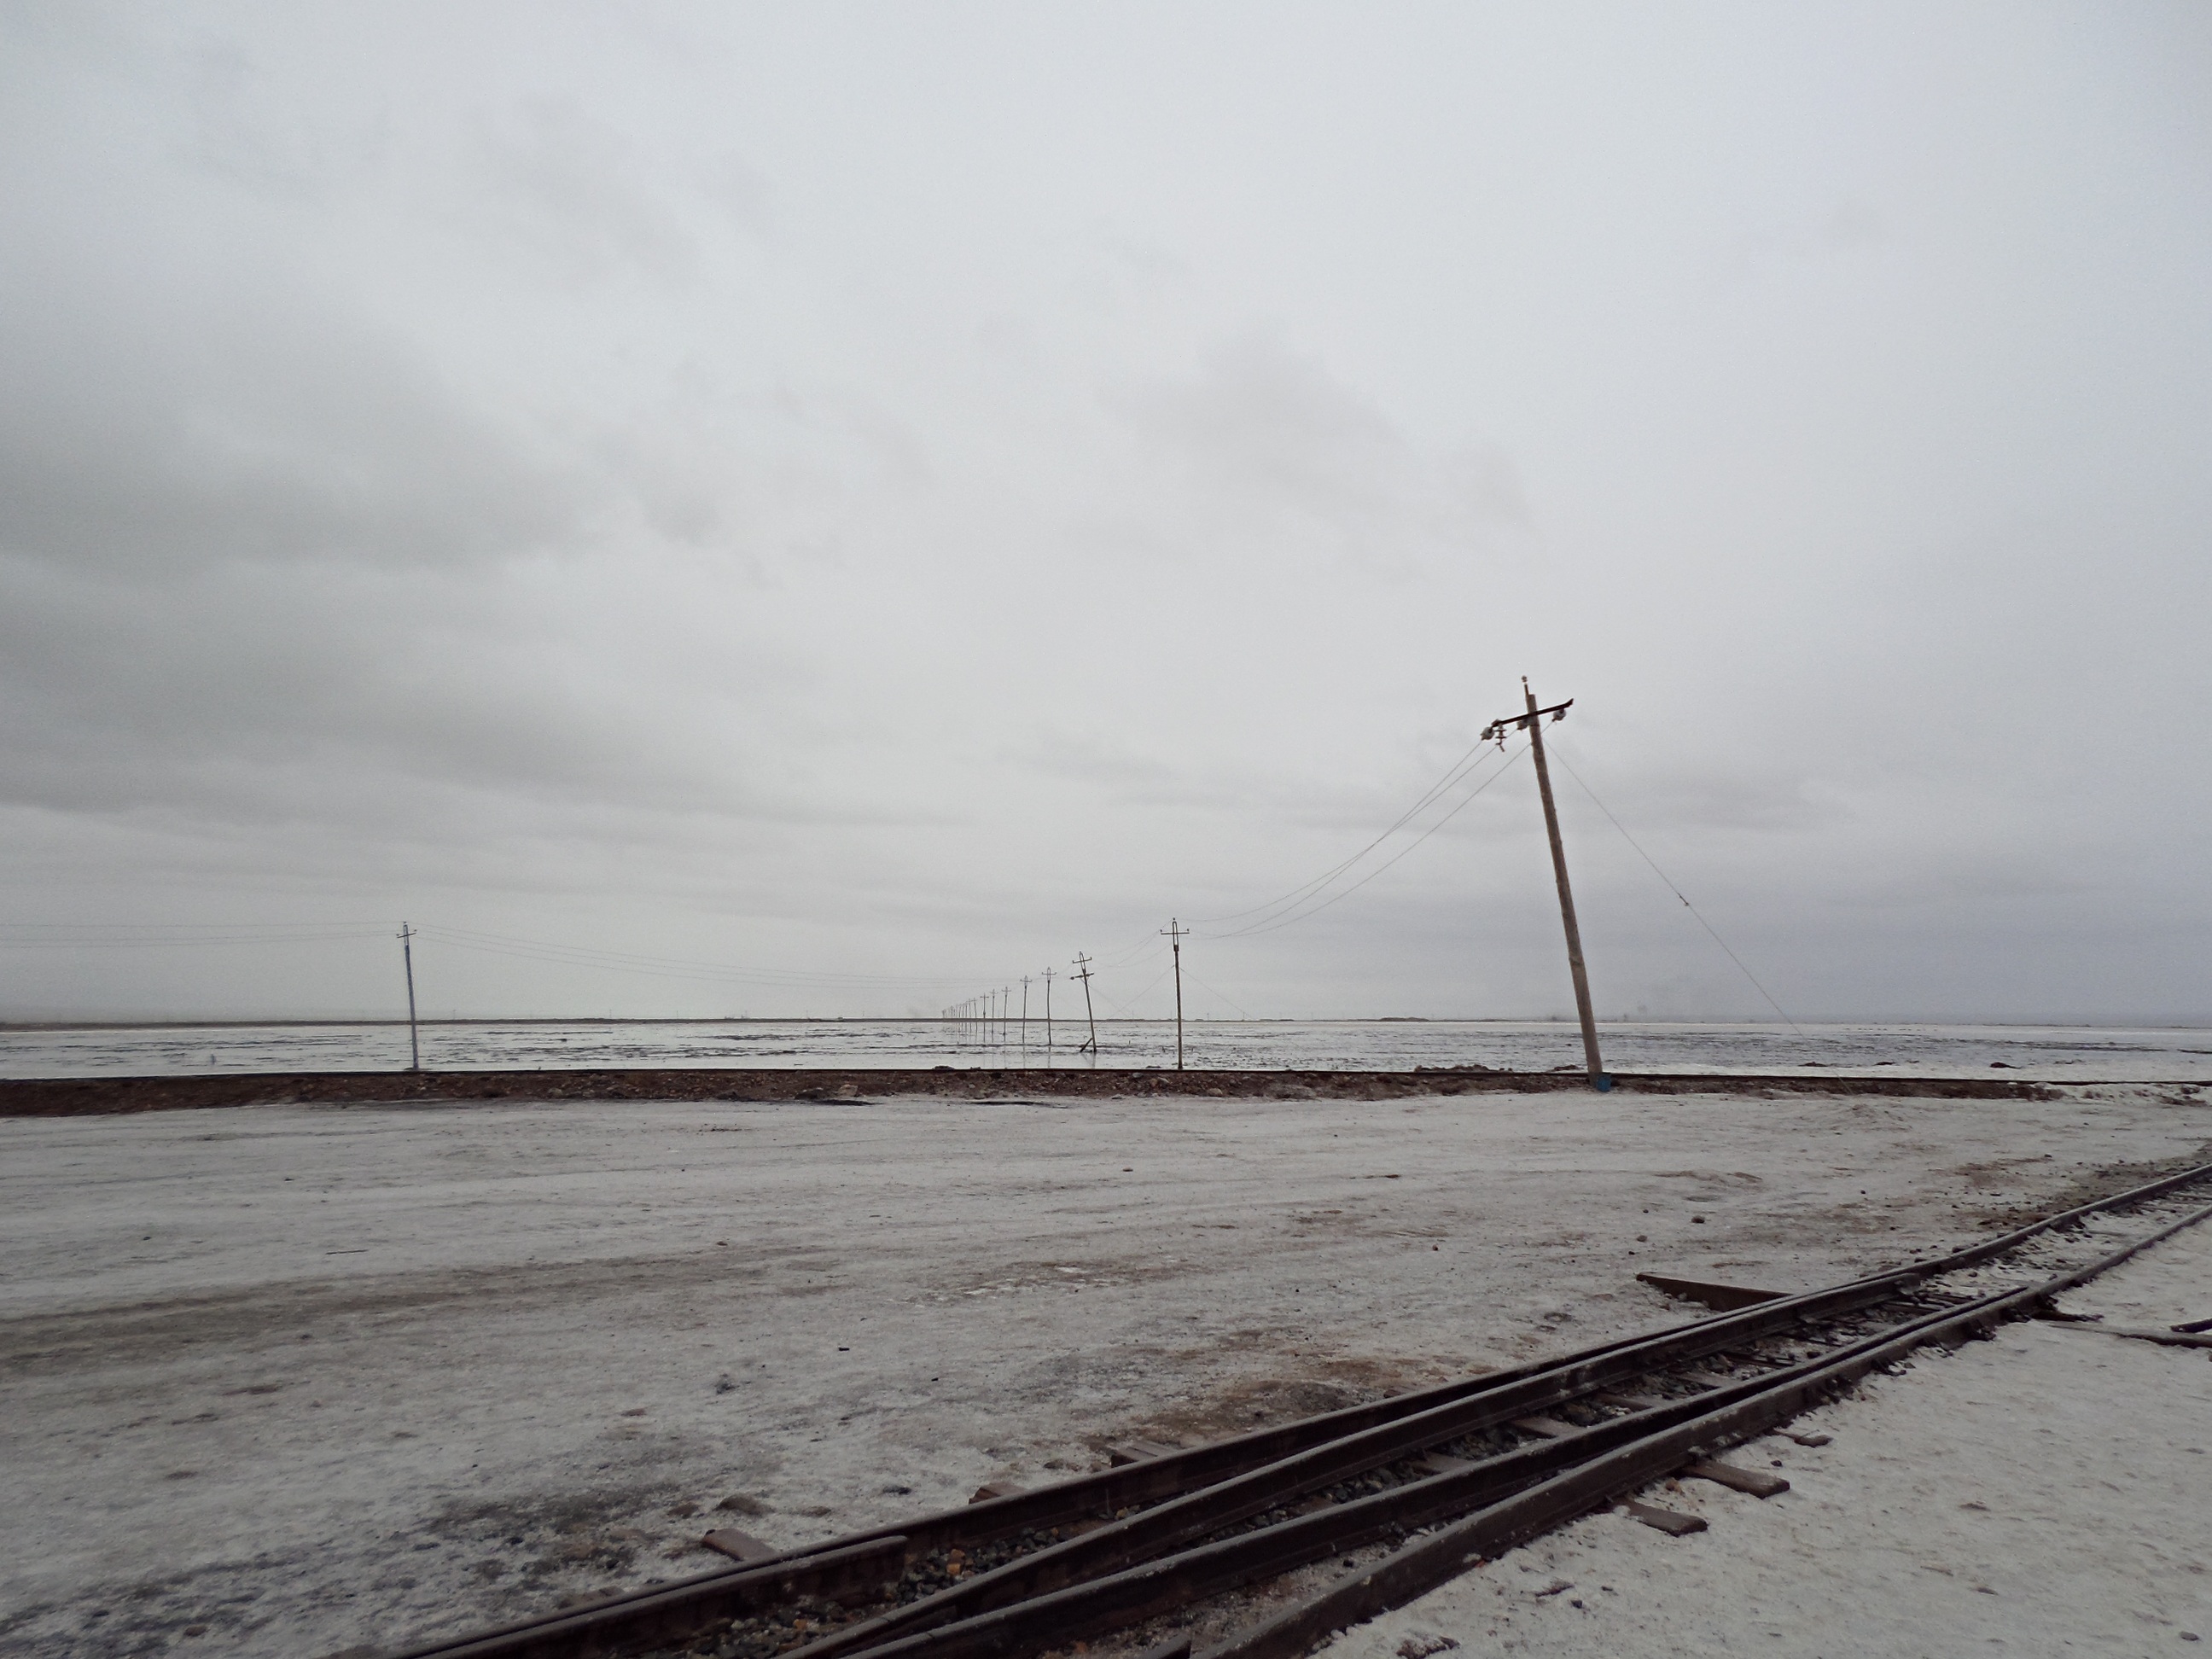
sea, coast, snow, winter, cloud, track, white, morning, wave, wind, transport, line, weather, shape, the scenery, mudflat, atmospheric phenomenon, check card salt lake